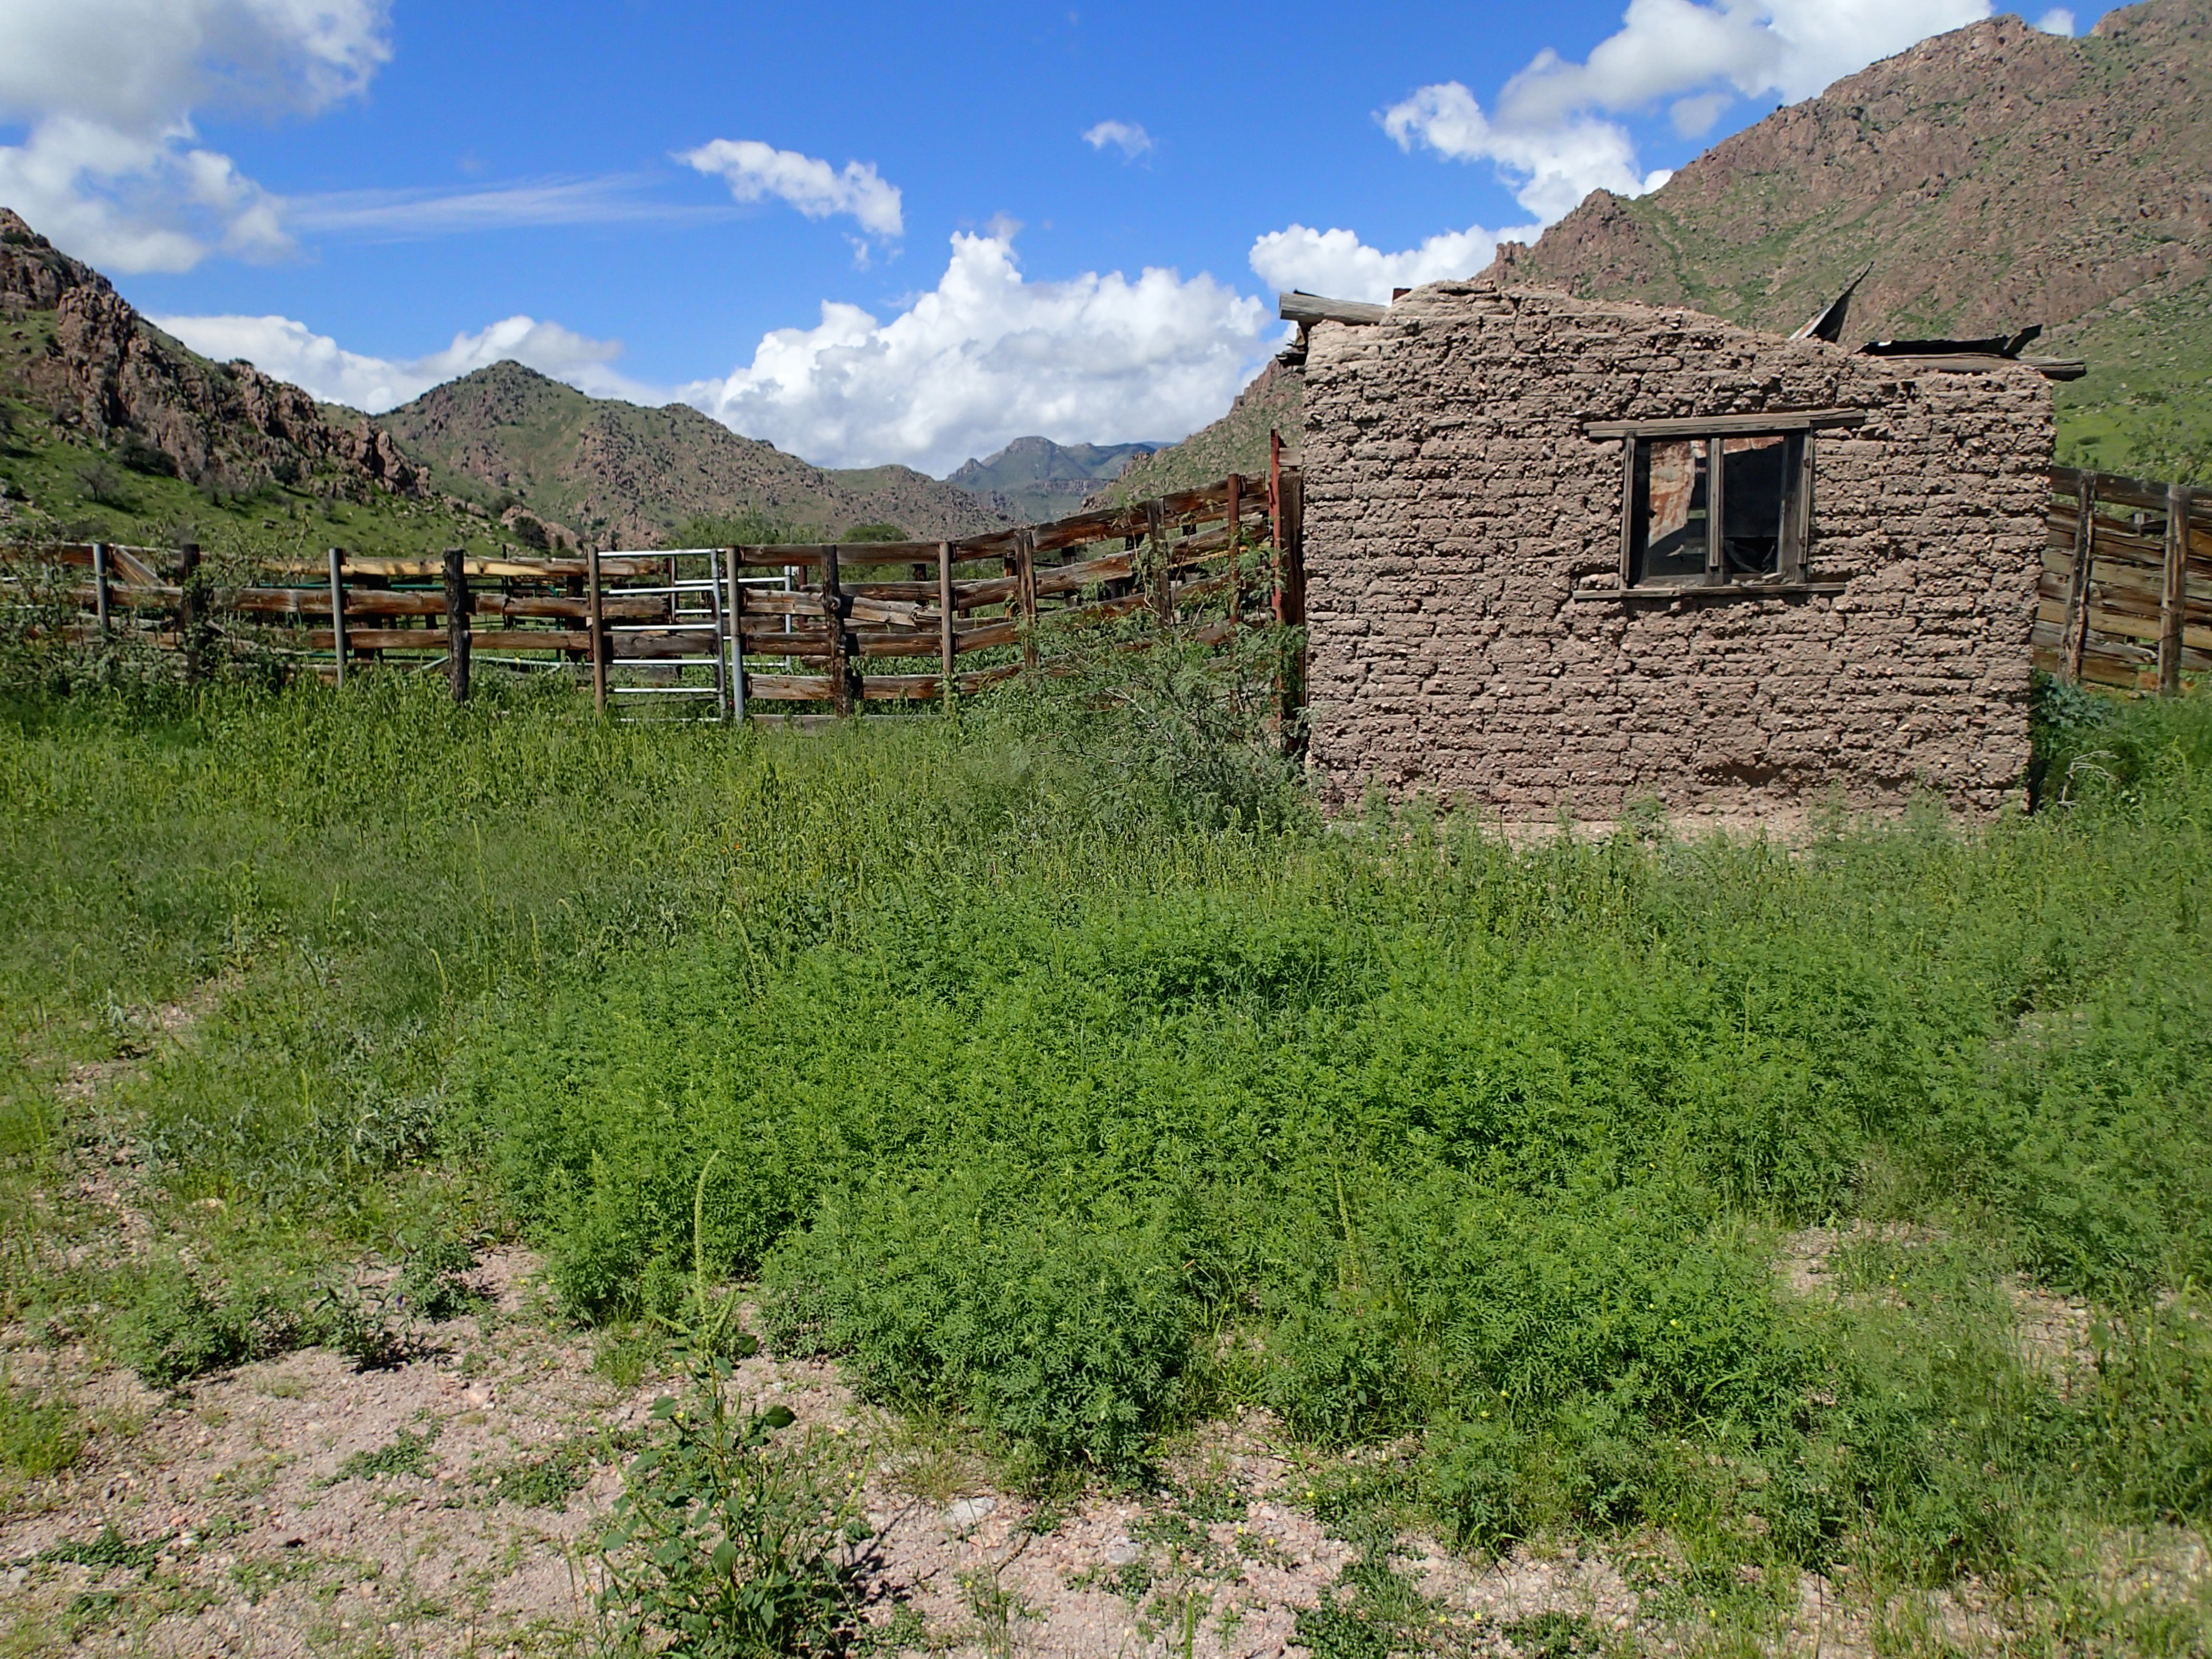
mountain, farm, hill, wall, valley, village, fortification, agriculture, terrain, ruins, plateau, horseshoecanyon, rural area, mountainous landforms